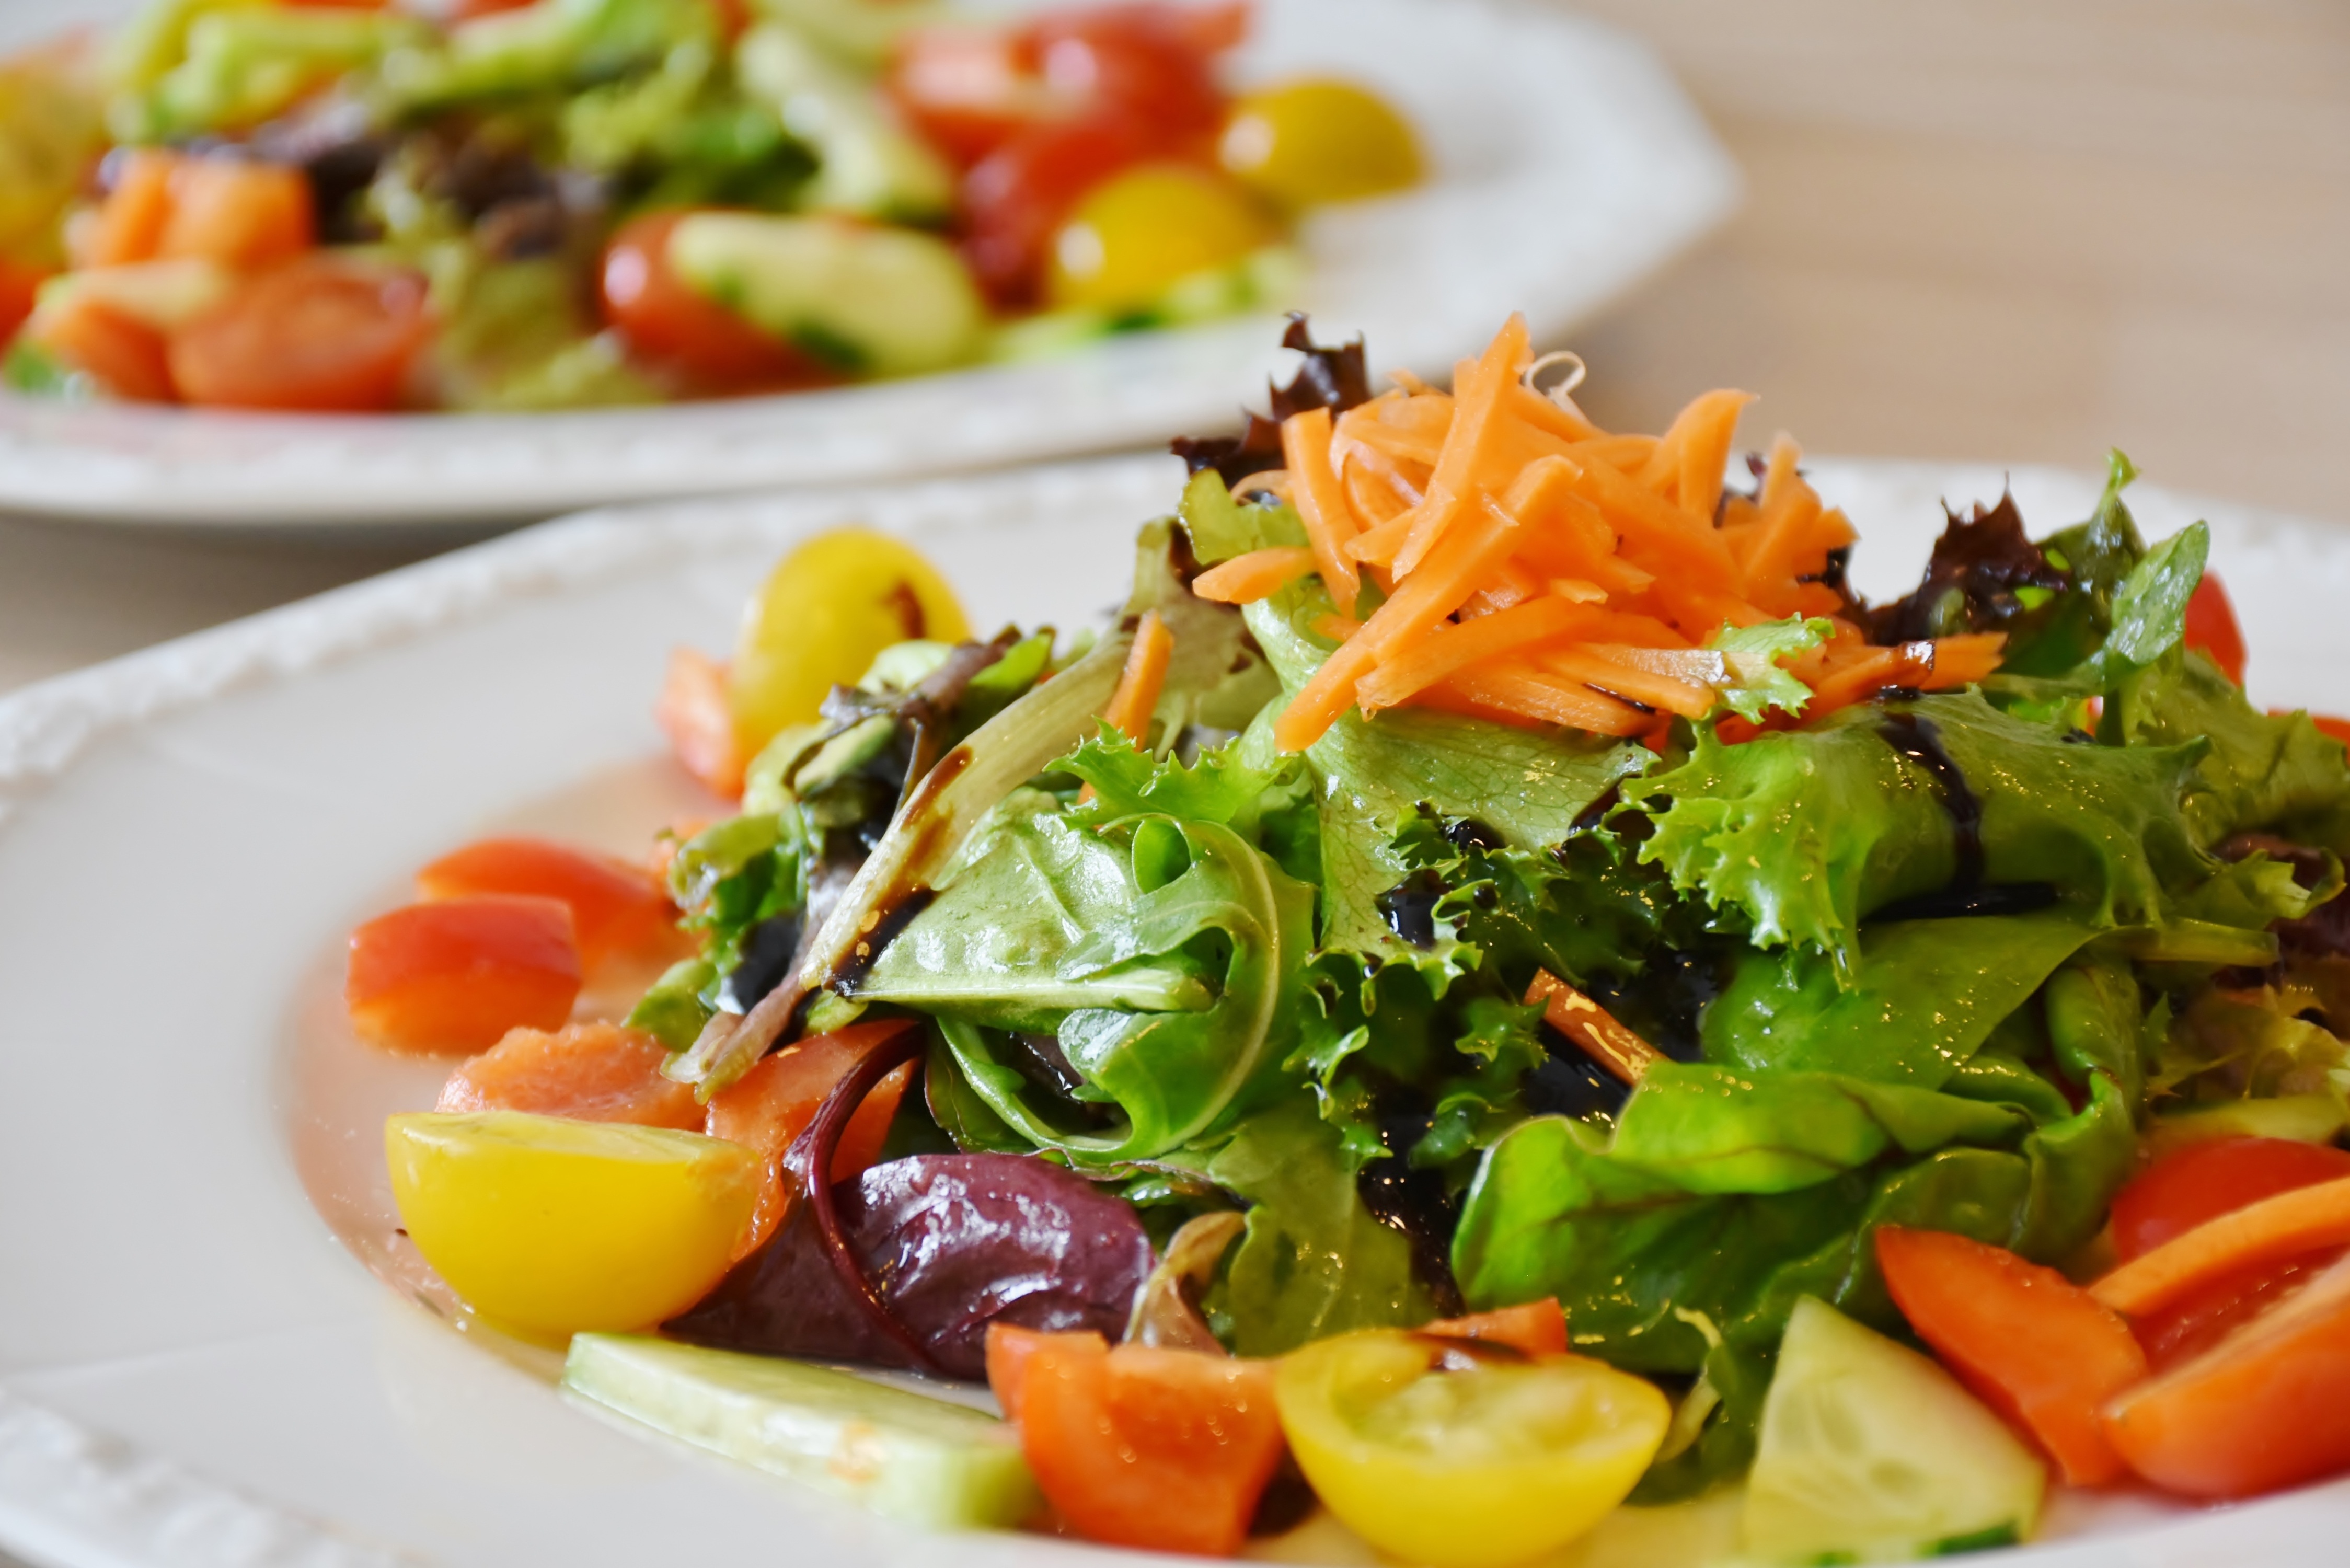
dish, meal, food, salad, produce, vegetable, colorful, healthy, eat, lunch, cuisine, delicious, nutrition, vegetarian, raw, vegetarian food, diet, vitamins, frisch, bless you, ingredients, remove, appetite, weight loss, hors d oeuvre